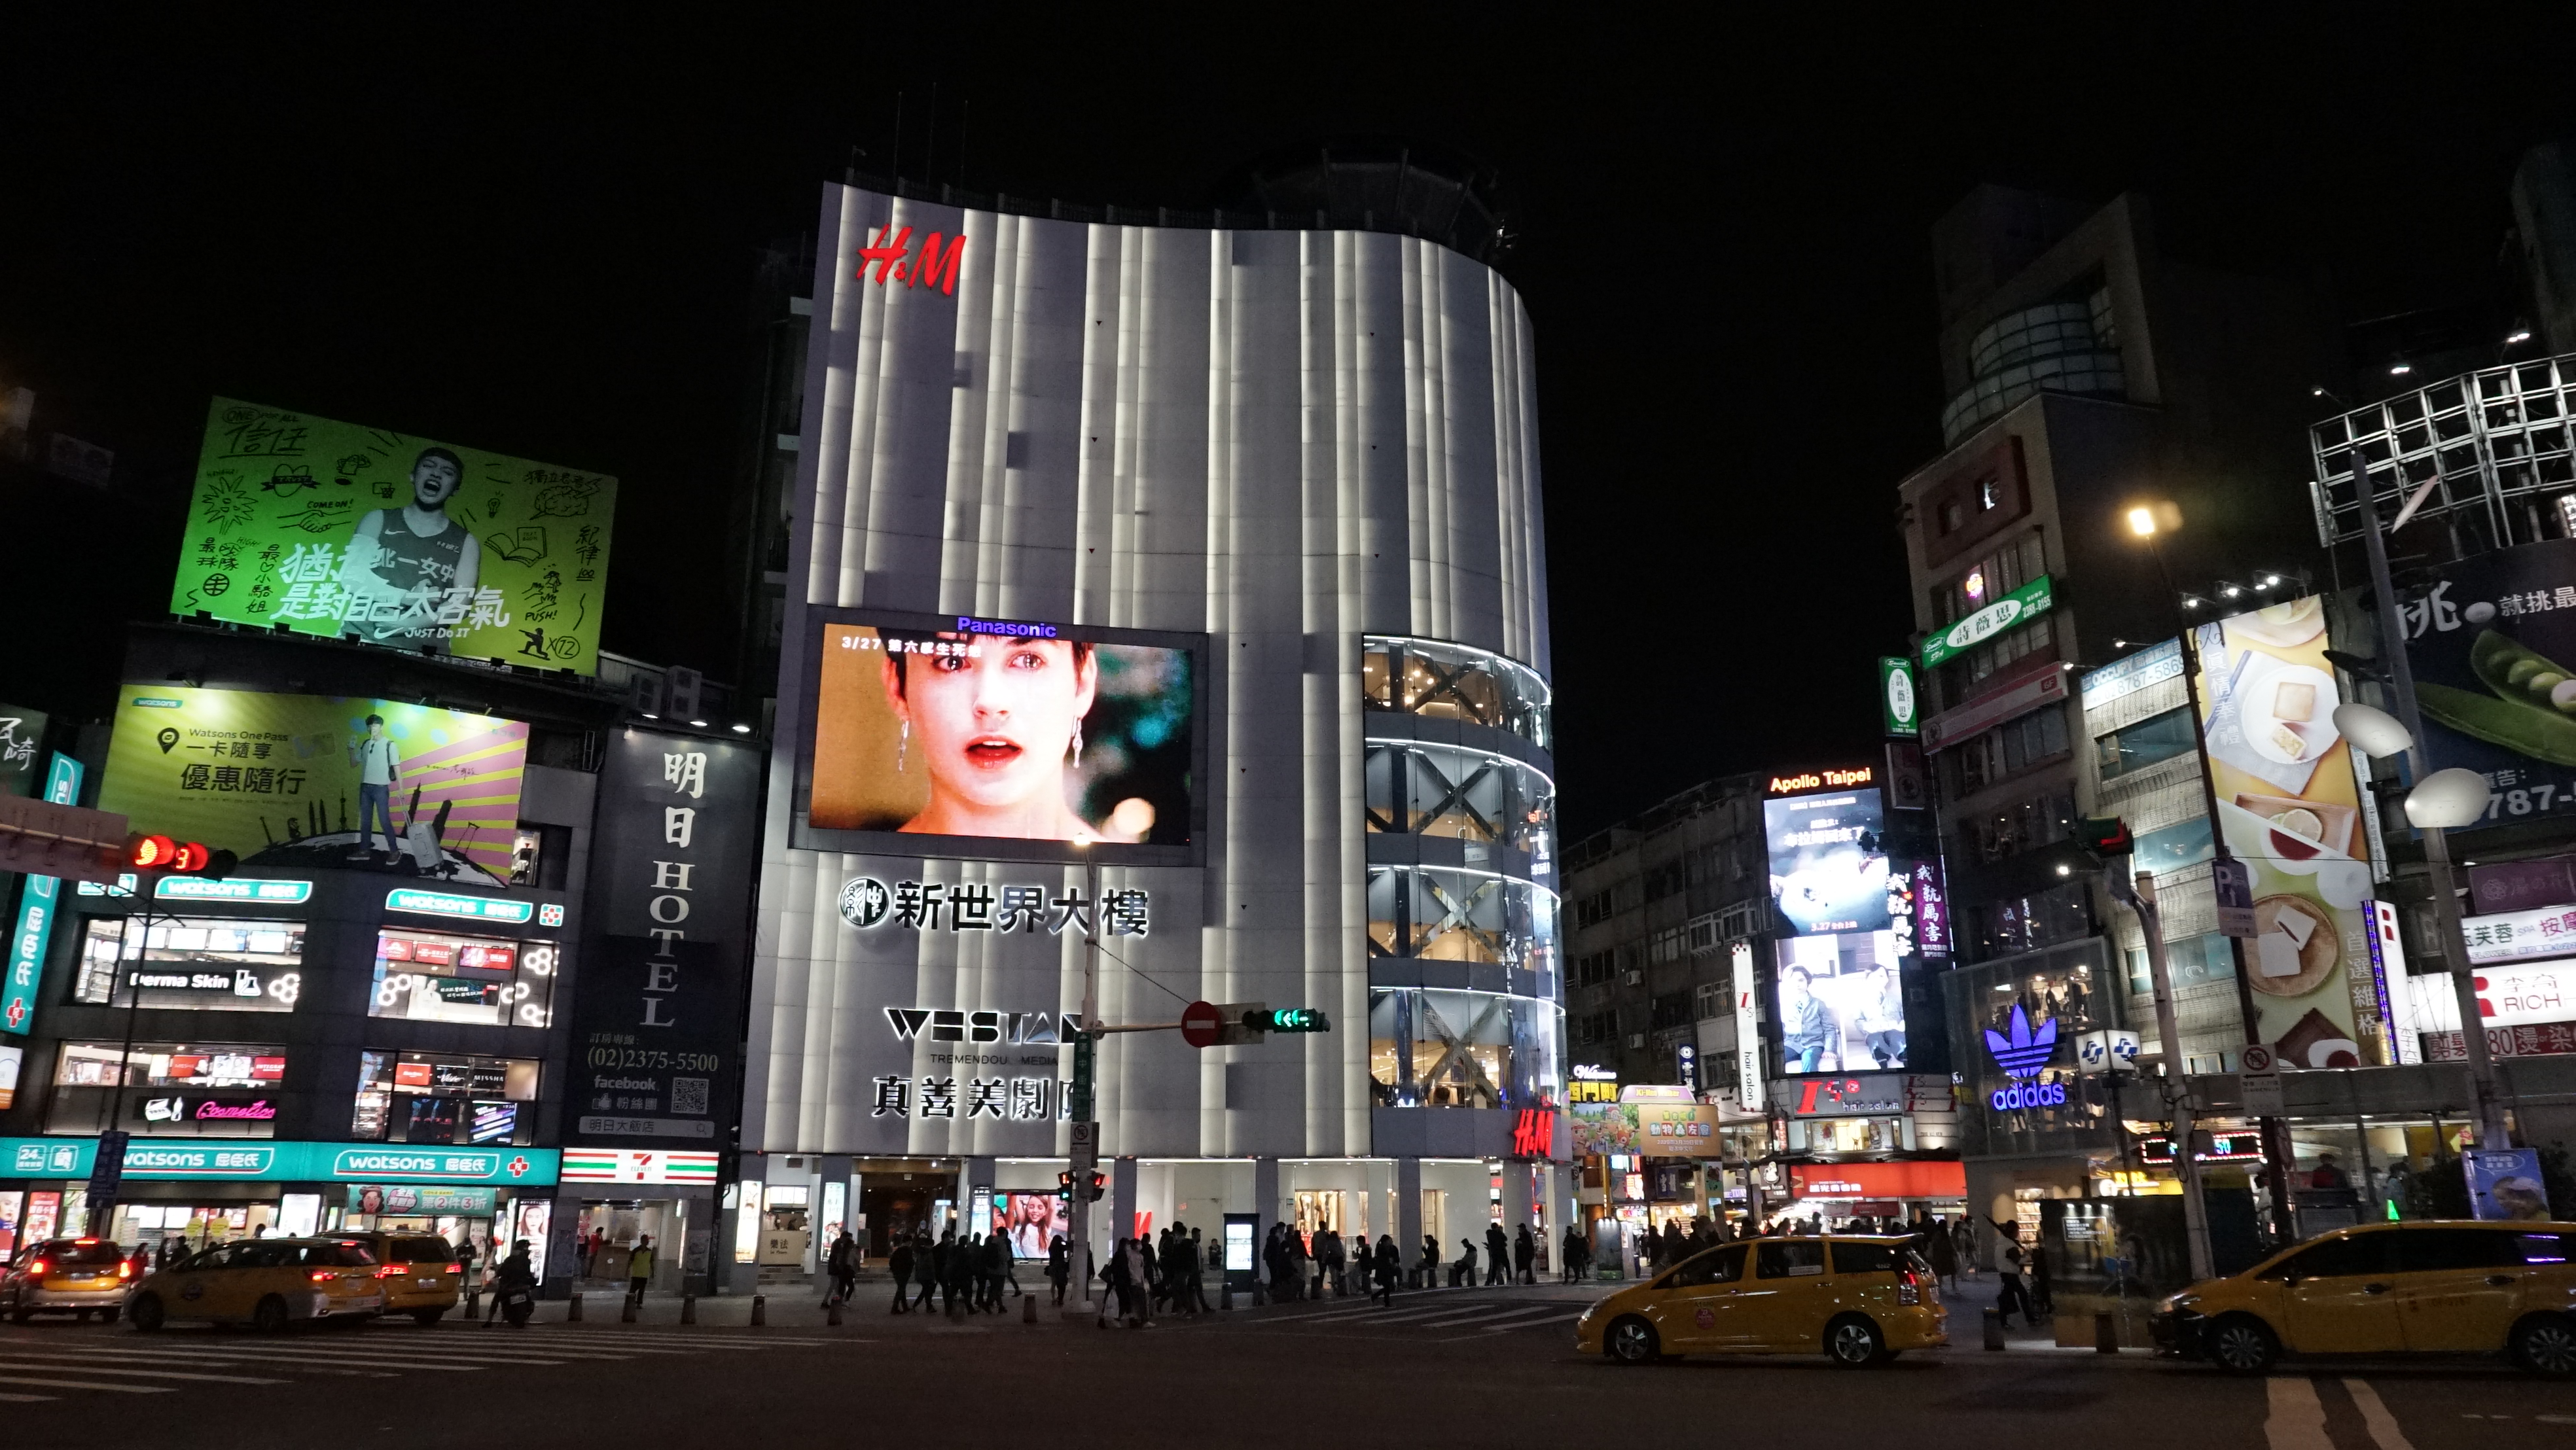
taipei, taiwan, city, ximen, metropolitan area, metropolis, night, urban area, light, human settlement, building, snapshot, architecture, mixed use, downtown, advertising, street, display advertising, electronic signage, skyscraper, commercial building, tower block, facade, cityscape, billboard